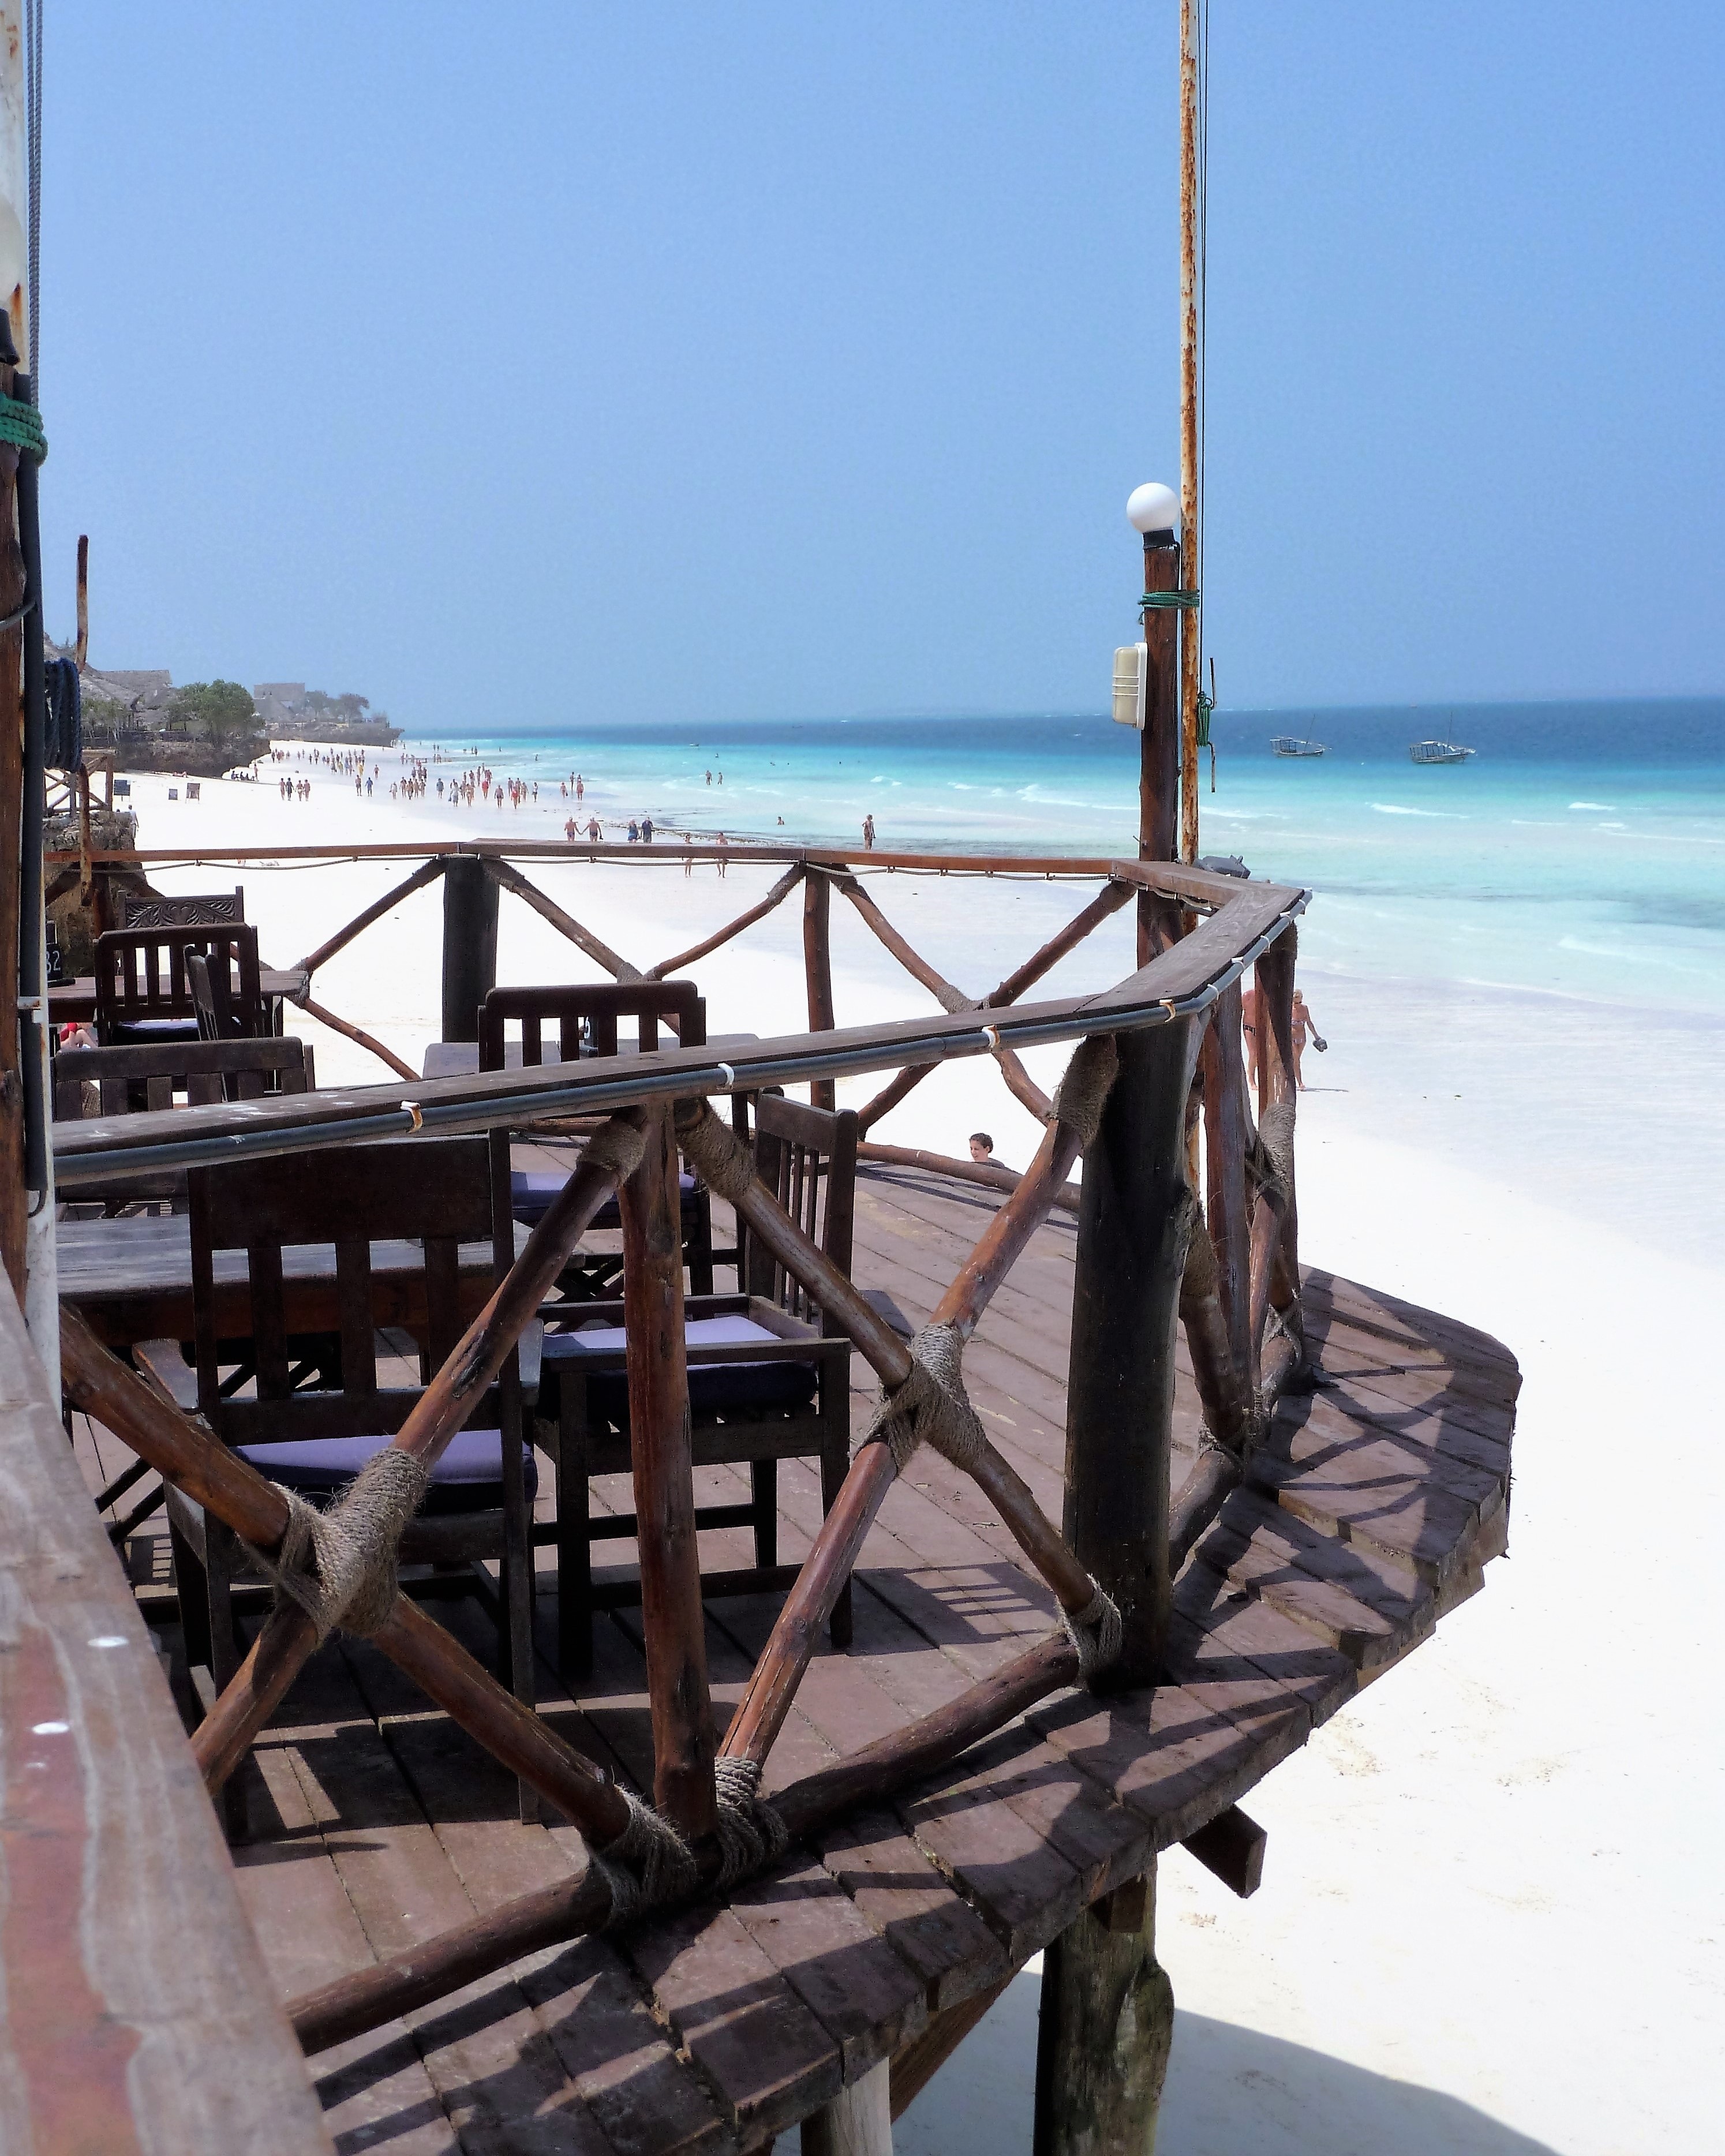
beach, sea, coast, ocean, dock, view, pier, vehicle, relax, africa, holiday, bay, terrace, relaxation, luxury, hotel, resort, tanzania, zanzibar, enjoy, glamor, destress